Midland and Great Northern Joint Railway

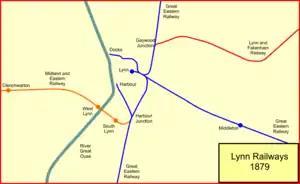
Railways around King's Lynn in 1879

The company obtained a further authorising act of Parliament, the (22 & 23 Vict. c. cxviii) to extend from Holbeach to Sutton Bridge, as the earlier powers had expired. Wisbech was omitted this time, but the act stipulated that no dividend might be declared unless the company proceeded with the promotion of the Wisbech line in Parliament. This was attempted in 1860 but rejected in Parliament, and again in 1862 and 1863. The agreed to extend the working arrangement to ten years from 1 November 1861 for 50% of receipts and to carry out some permanent way improvements on the original section. The Sutton Bridge station was on the site of the later goods station, west of the River Nene. The extension to Holbeach was completed and opened on 1 July 1862.